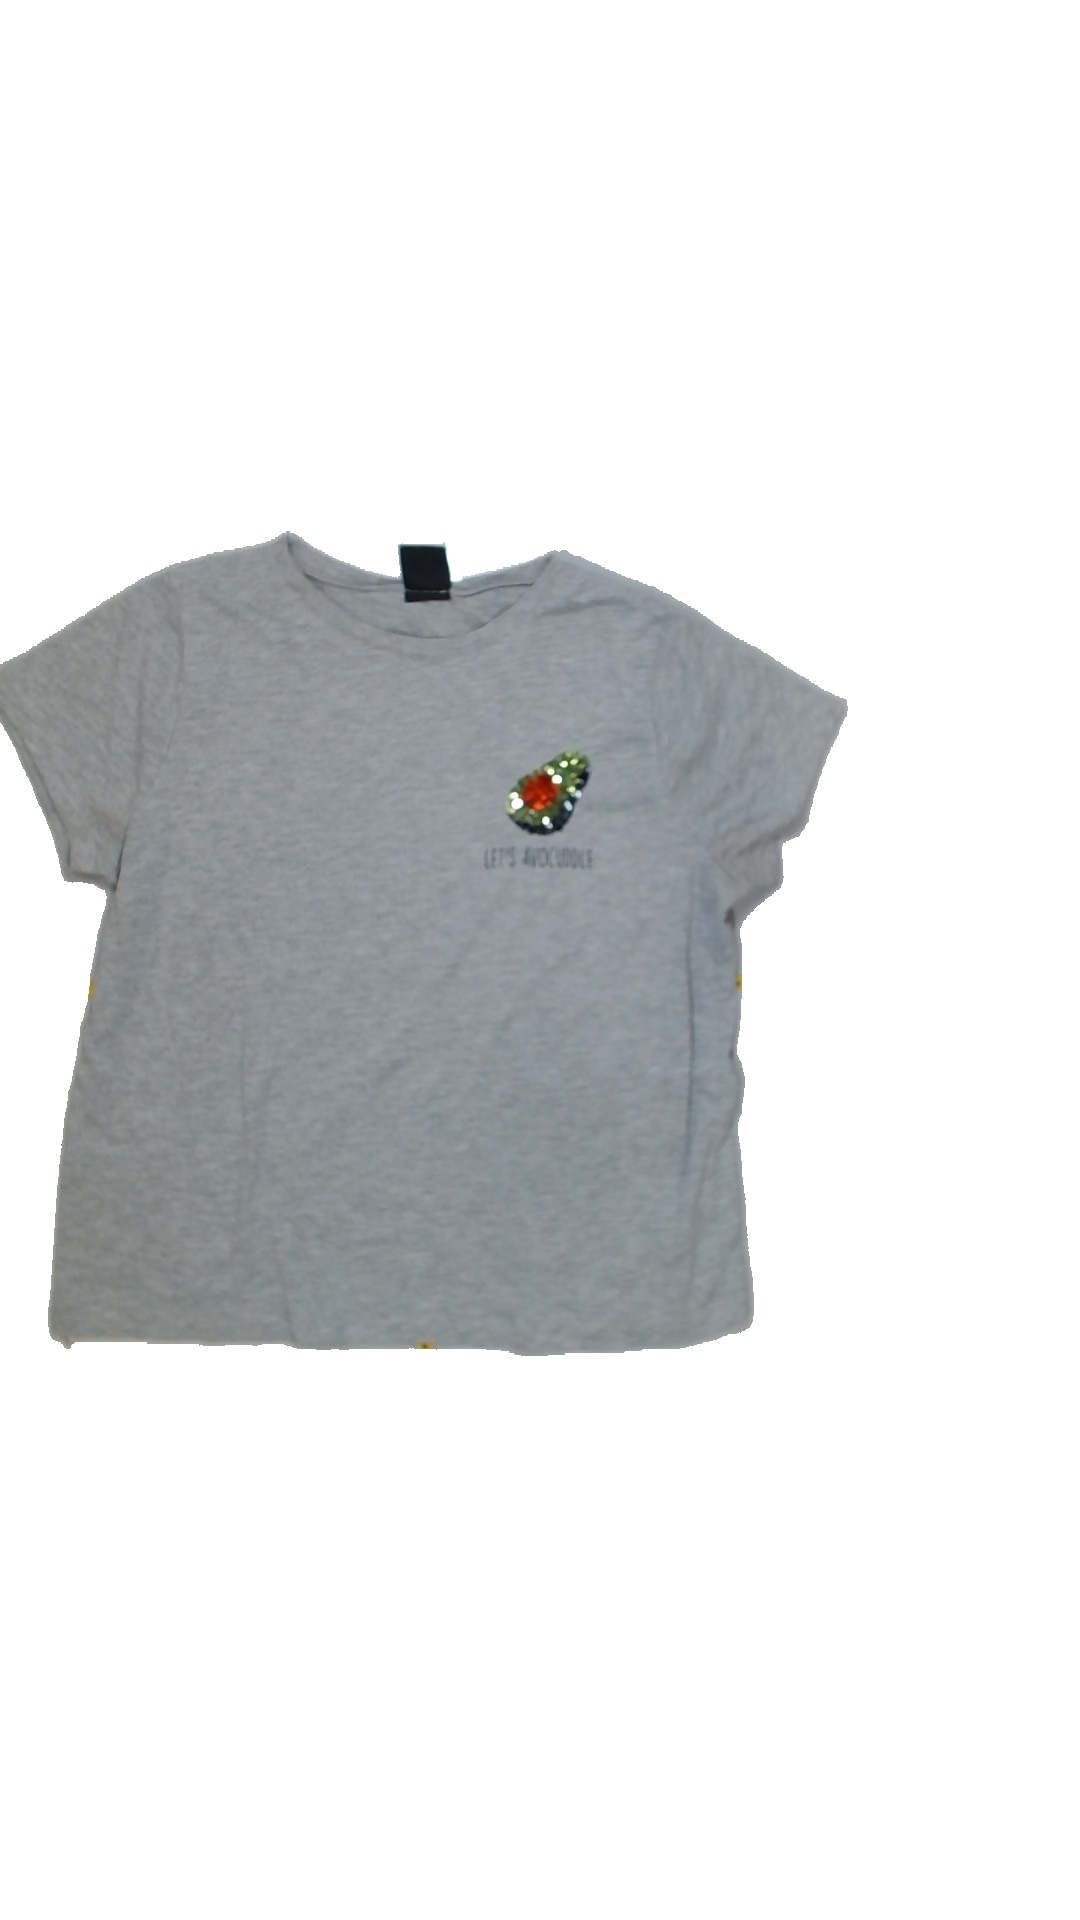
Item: T-shirt (Ladies)
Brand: Primark
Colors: Grey
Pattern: Logo print
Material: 70%polyester 30%cotton
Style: No trend
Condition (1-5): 3
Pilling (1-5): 3
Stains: No
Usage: Export
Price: <50